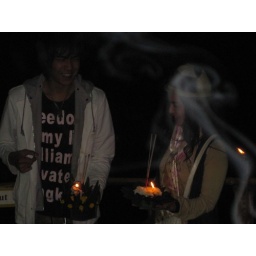
a couple with their floating candles to set in the Ping river